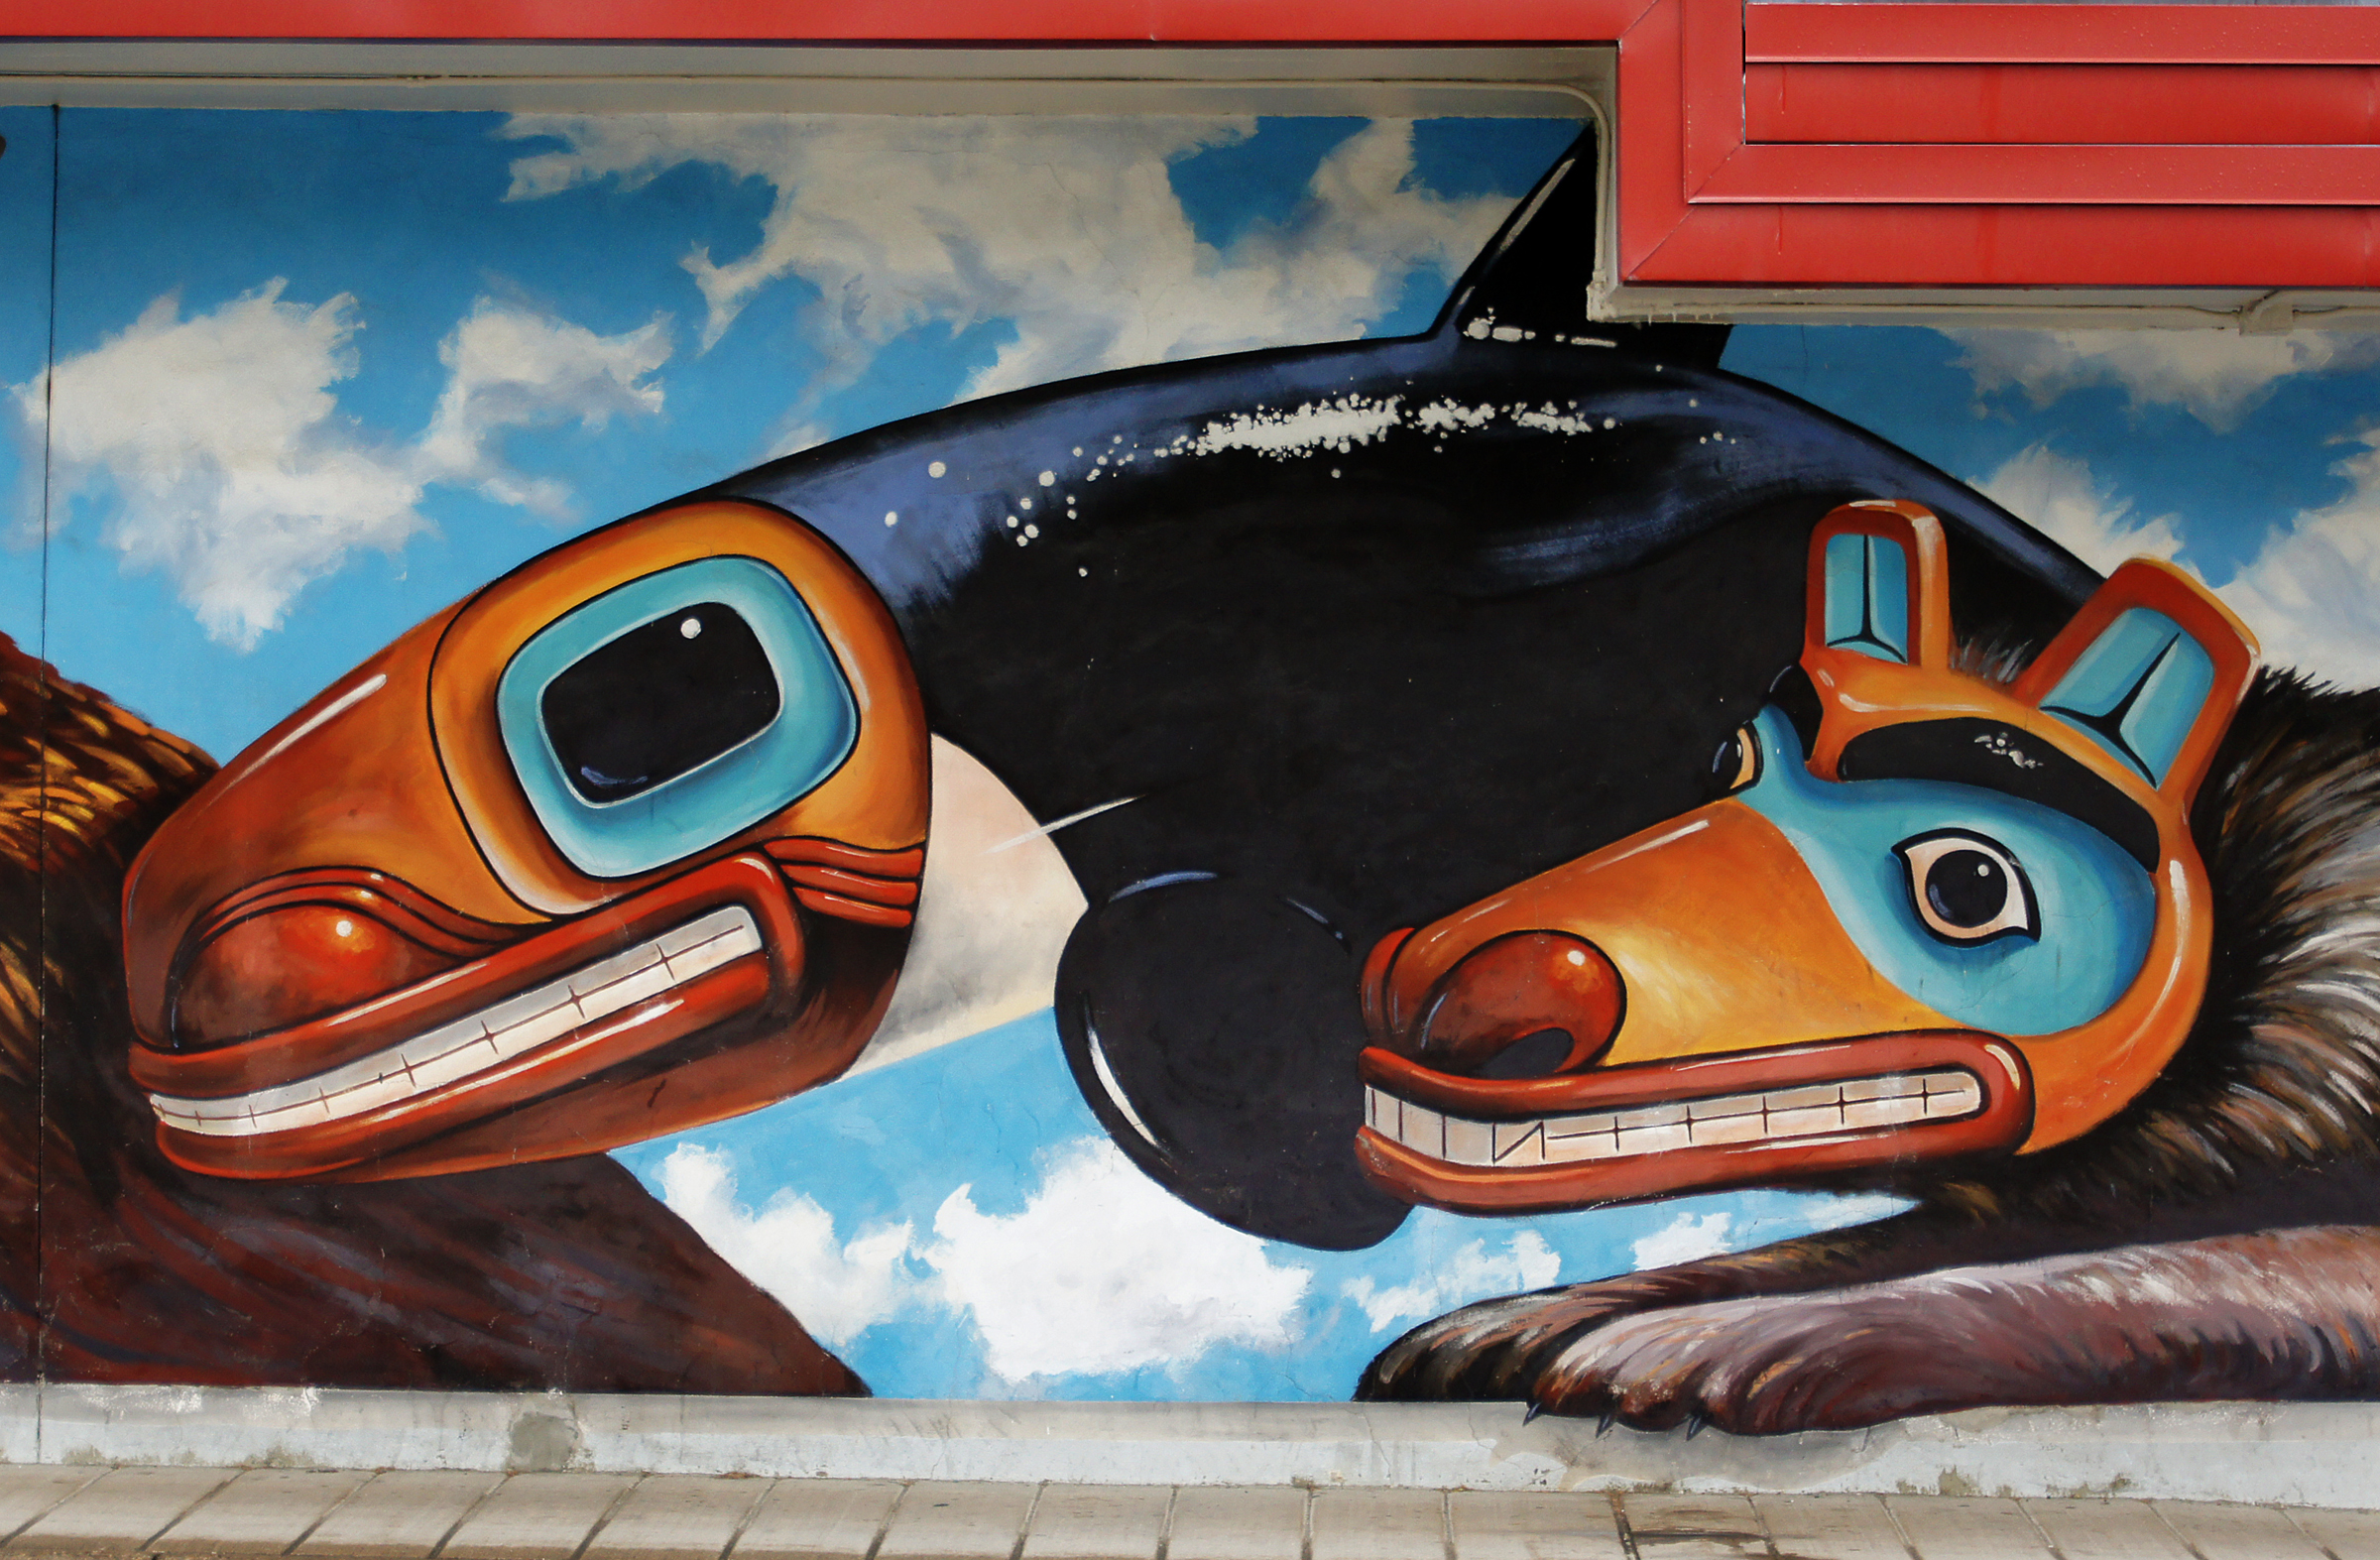
old, vehicle, fishing, cruise, art, boats, mural, murals, fishingboats, alaska, sonyalpha, alaskancruise, juneau, indianartalaska, cartoon, screenshot